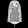
Label: Coat